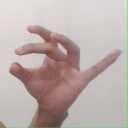
अक्षर: ओ